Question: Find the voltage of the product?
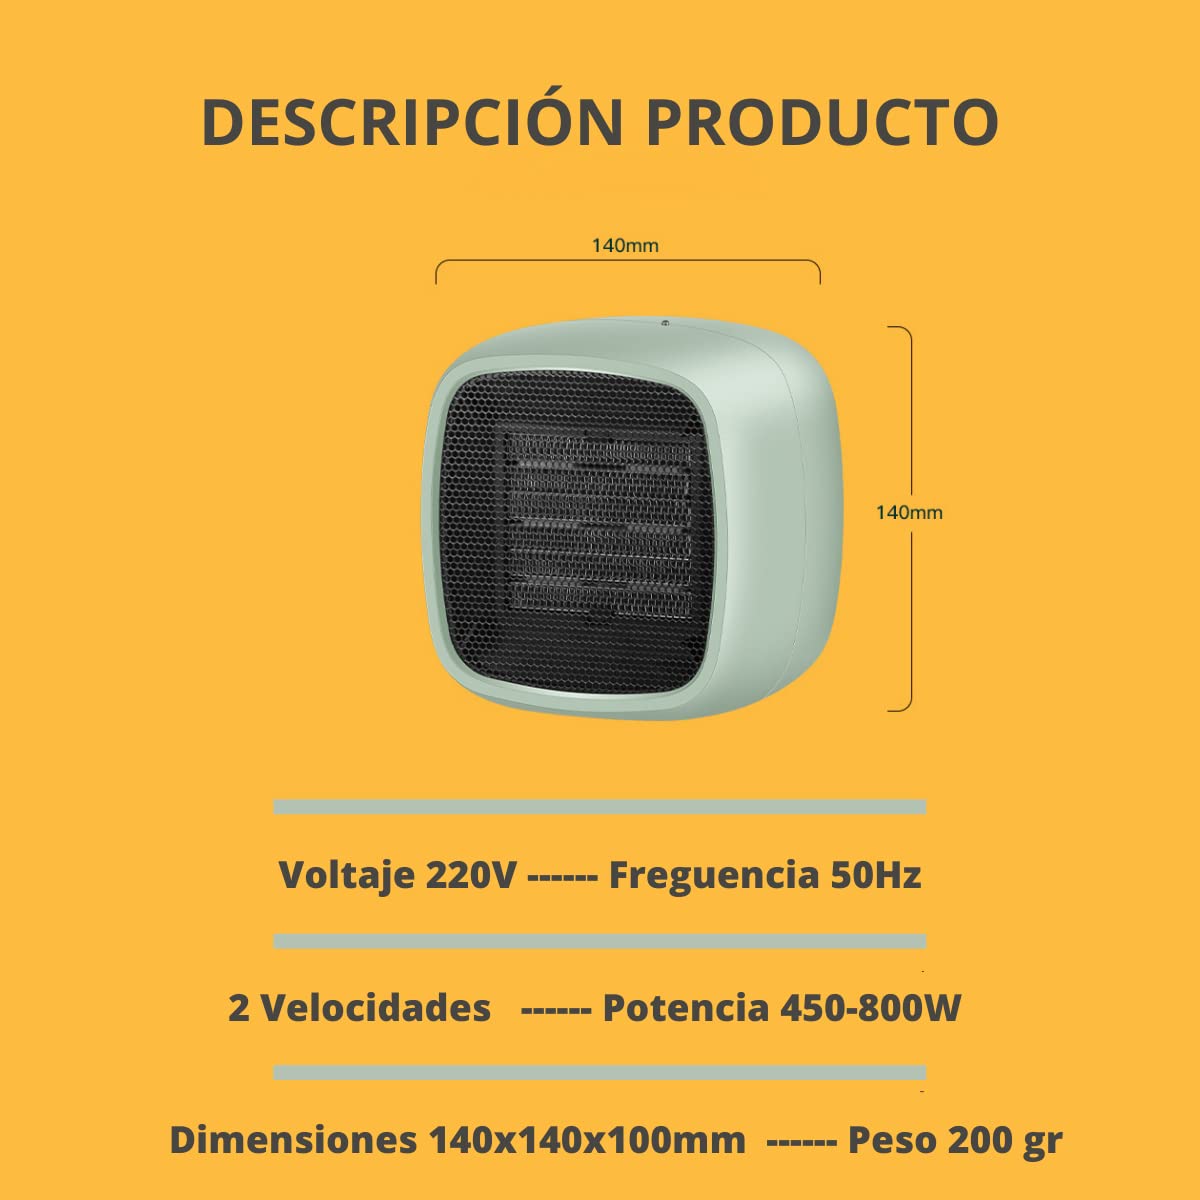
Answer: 220.0 volt